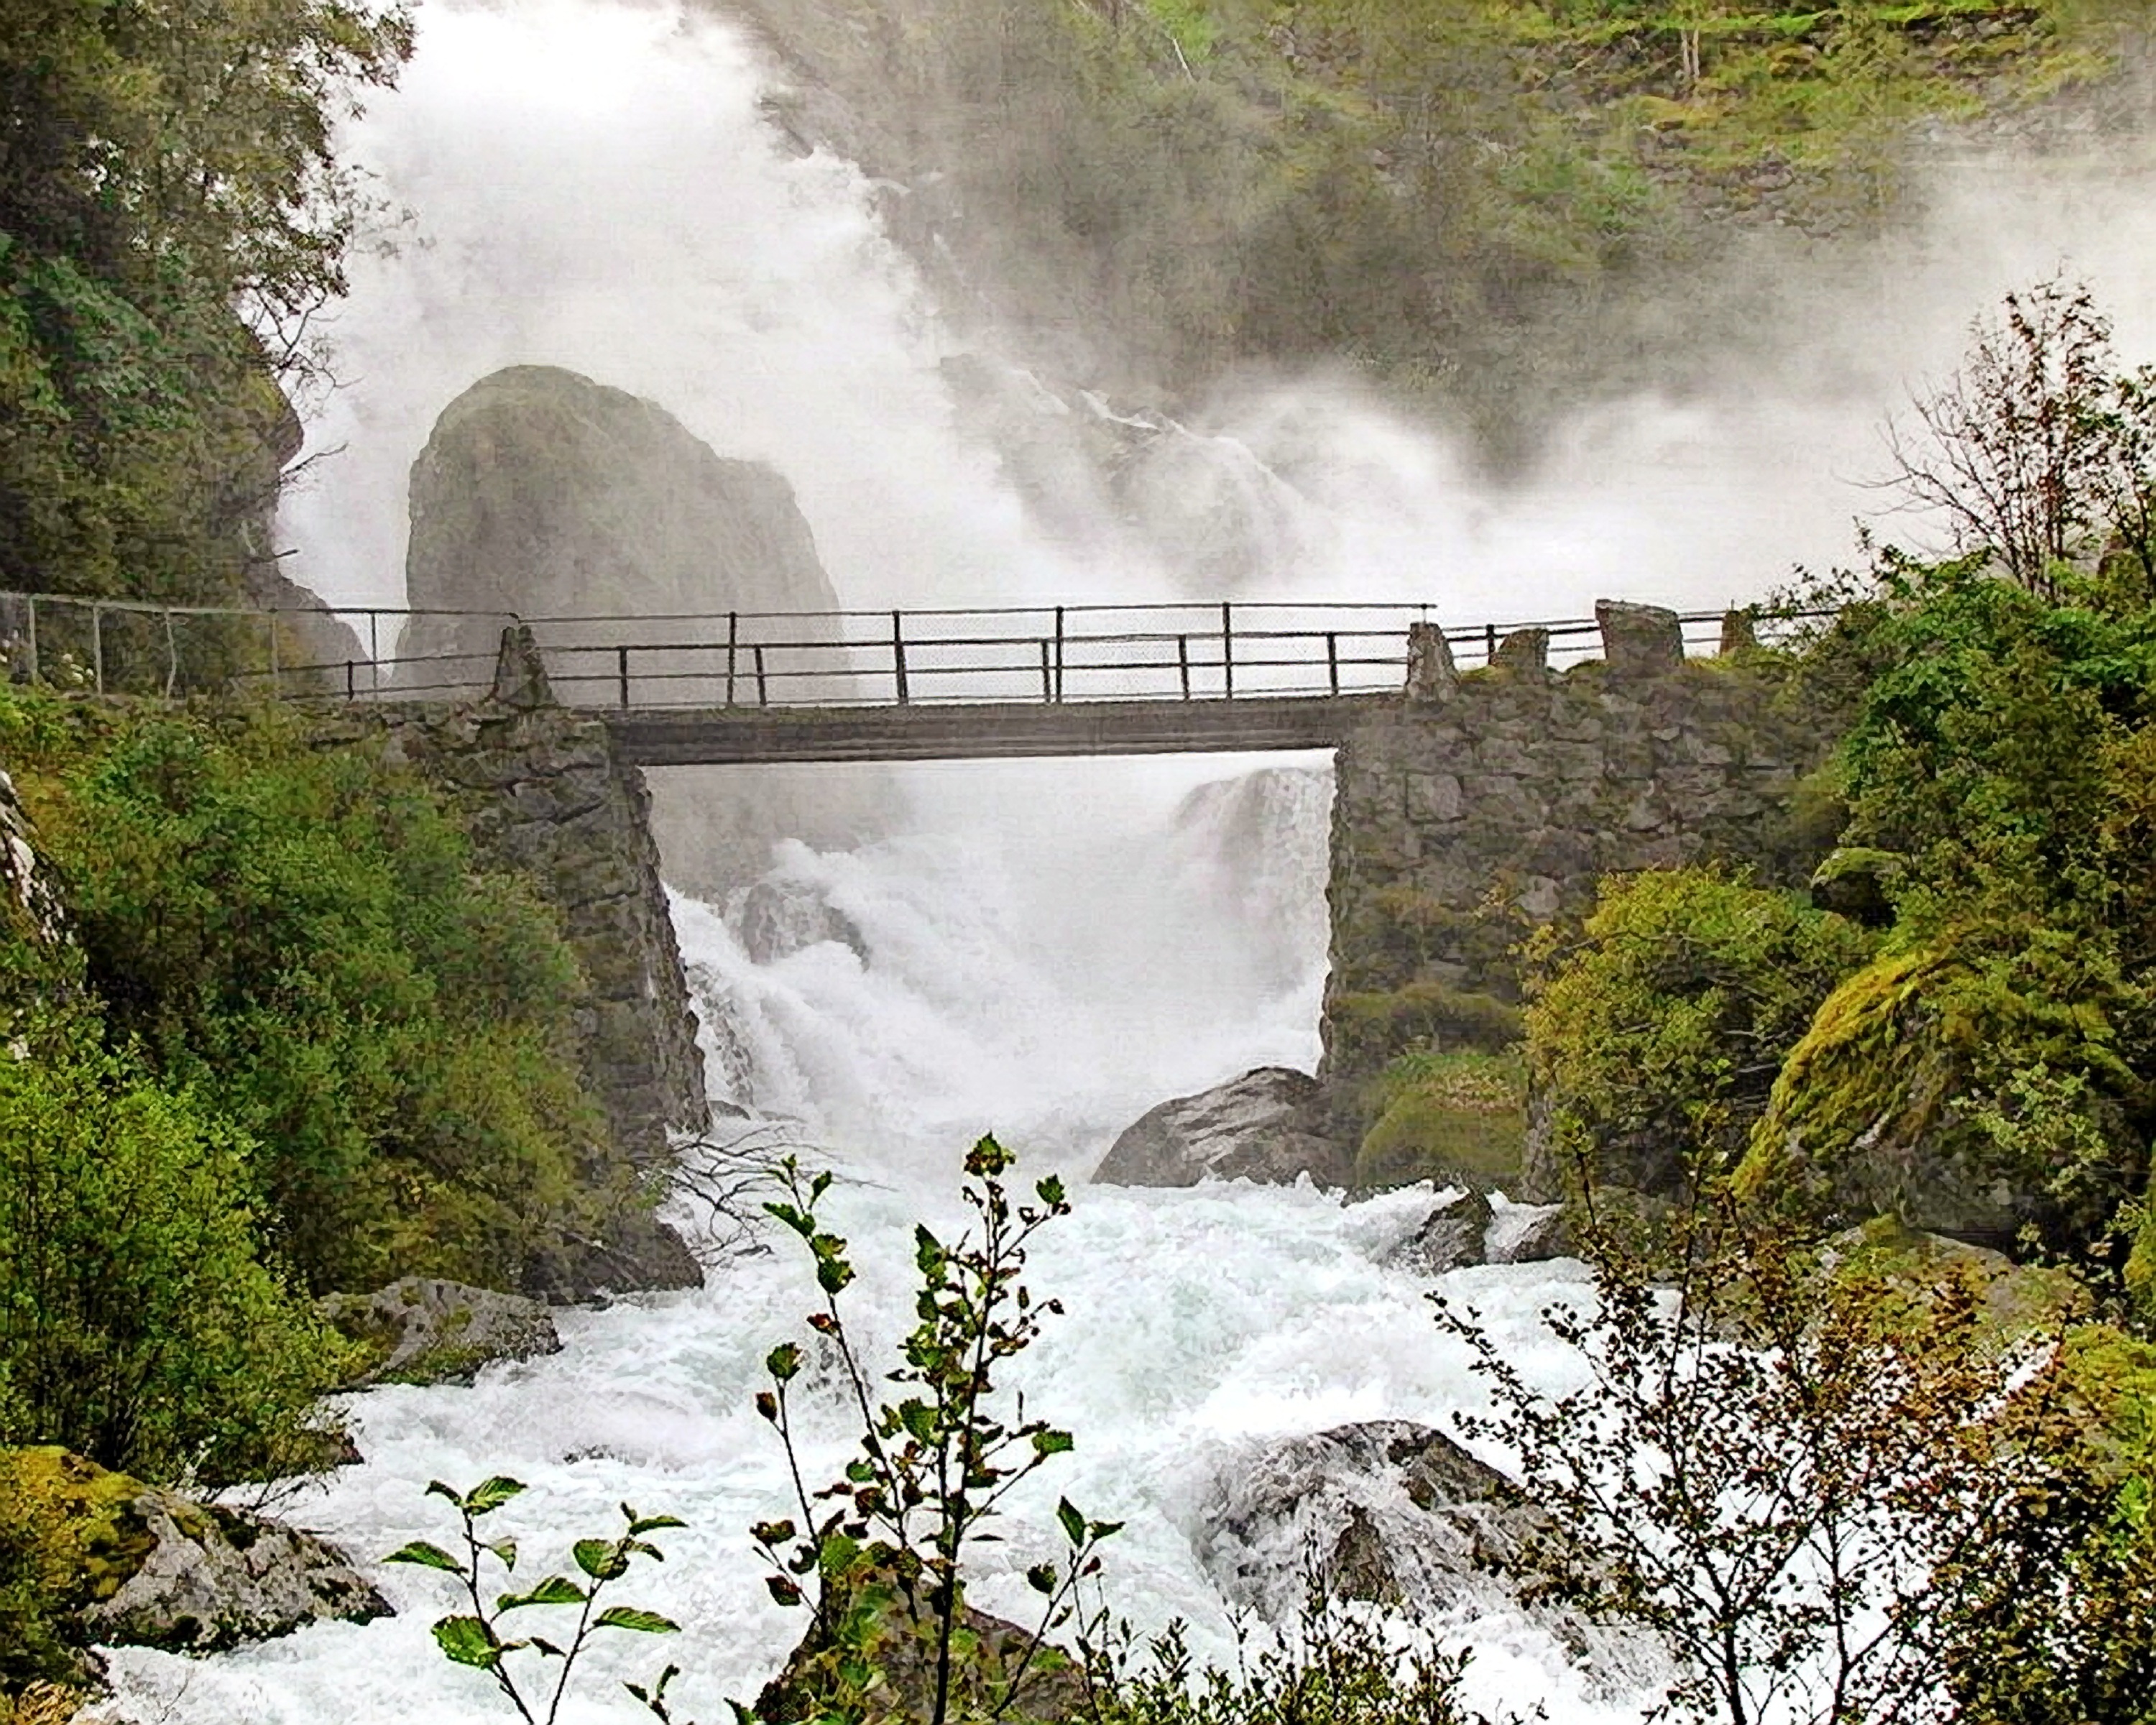
landscape, water, waterfall, bridge, river, stream, flowing, body of water, infrastructure, water feature, geirangerfjord, devil's bridge, atmospheric phenomenon, nonbuilding structure